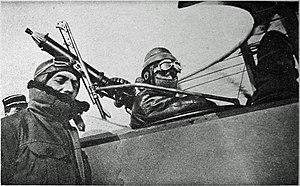
publié dans le magazine Le Miroir n°132 page 14